Judeo-Persian

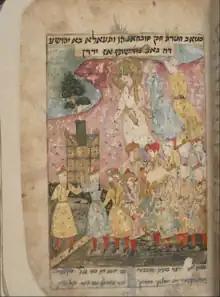
Joshua carrying Ark of the Covenant across the Jordan River in an illuminated manuscript of the Judeo-Persian Fath-nameh

Emrani was a 15th century Persian poet who like Shahin, wrote Persian in Hebrew script. Born in Isfahan, he moved to Kashan in his twenties and lived there until his death. The 10,000-verse "Fath-nameh" adapts the Books of Joshua, Ruth, and Samuel 1 and 2. Like Shahin’s biblical epics, it displays a strong Shahnameh influence. His "Hanuka-nameh" is a shorter (1,800 verses) versification of the Maccabees’ rebellion against the Greeks. This work, authored in 1524, relies heavily on the apocryphal First Book of Maccabees. Emrani employs more Hebrew vocabulary than Shahin and relies more on narratives from the Bible and rabbinic literature.